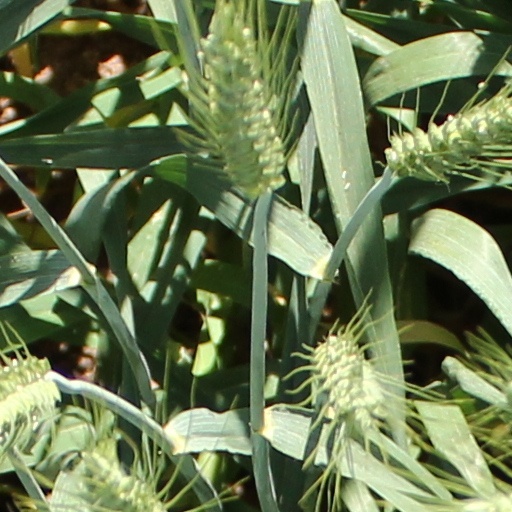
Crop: wheat